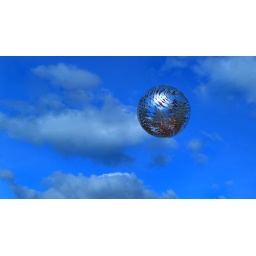
Wellington Civic Square ball suspended in clouds